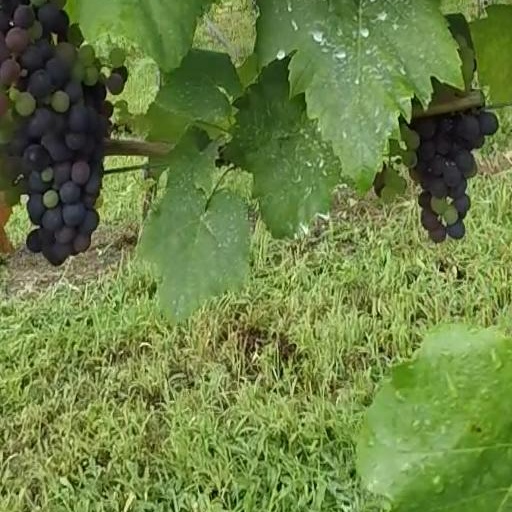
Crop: grape